Ōkunitama Shrine

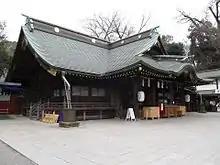
Ōkunitama Jinja Haiden

is a shrine located in Fuchū, Tokyo, Japan. Six shrines in Musashi province were consolidated and their gods enshrined there. Ōkunitama is now known as one of the five major shrines in Tokyo, the others being the Tokyo Great Shrine, Yasukuni Shrine, Hie Shrine and Meiji Shrine.